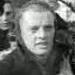
Age: 25